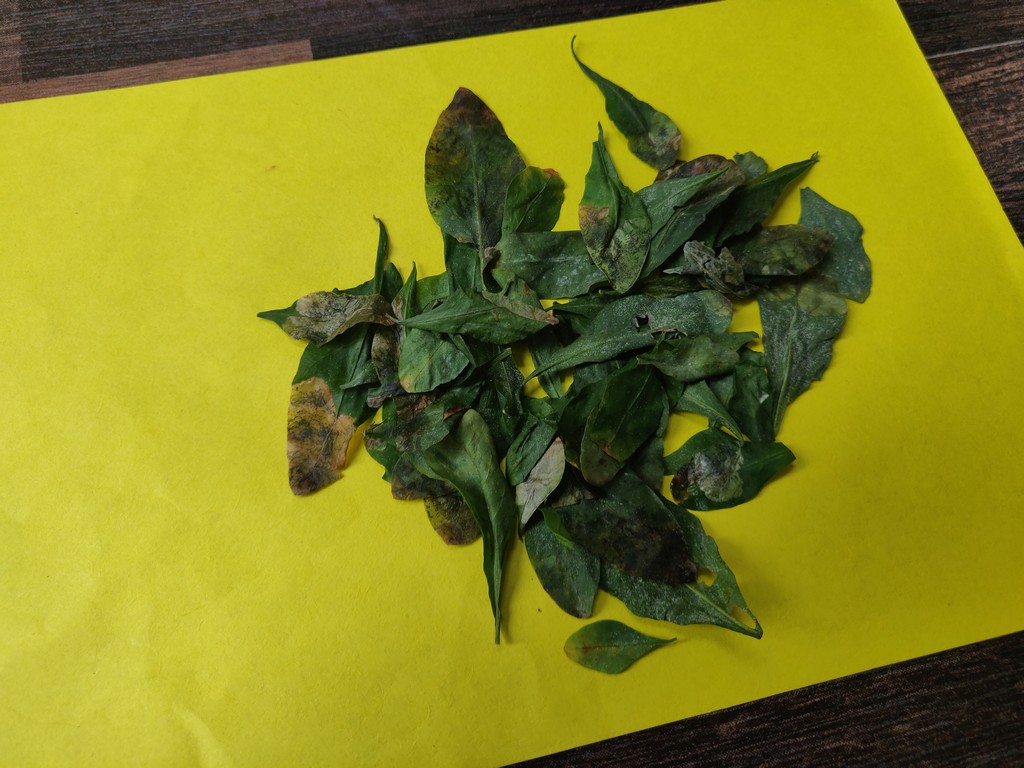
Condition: Unhealthy
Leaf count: multiple
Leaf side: unknown